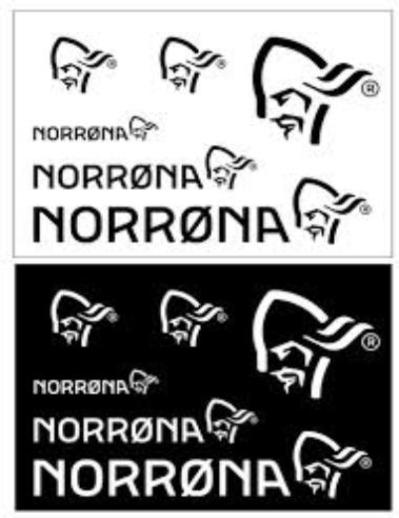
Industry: Clothes